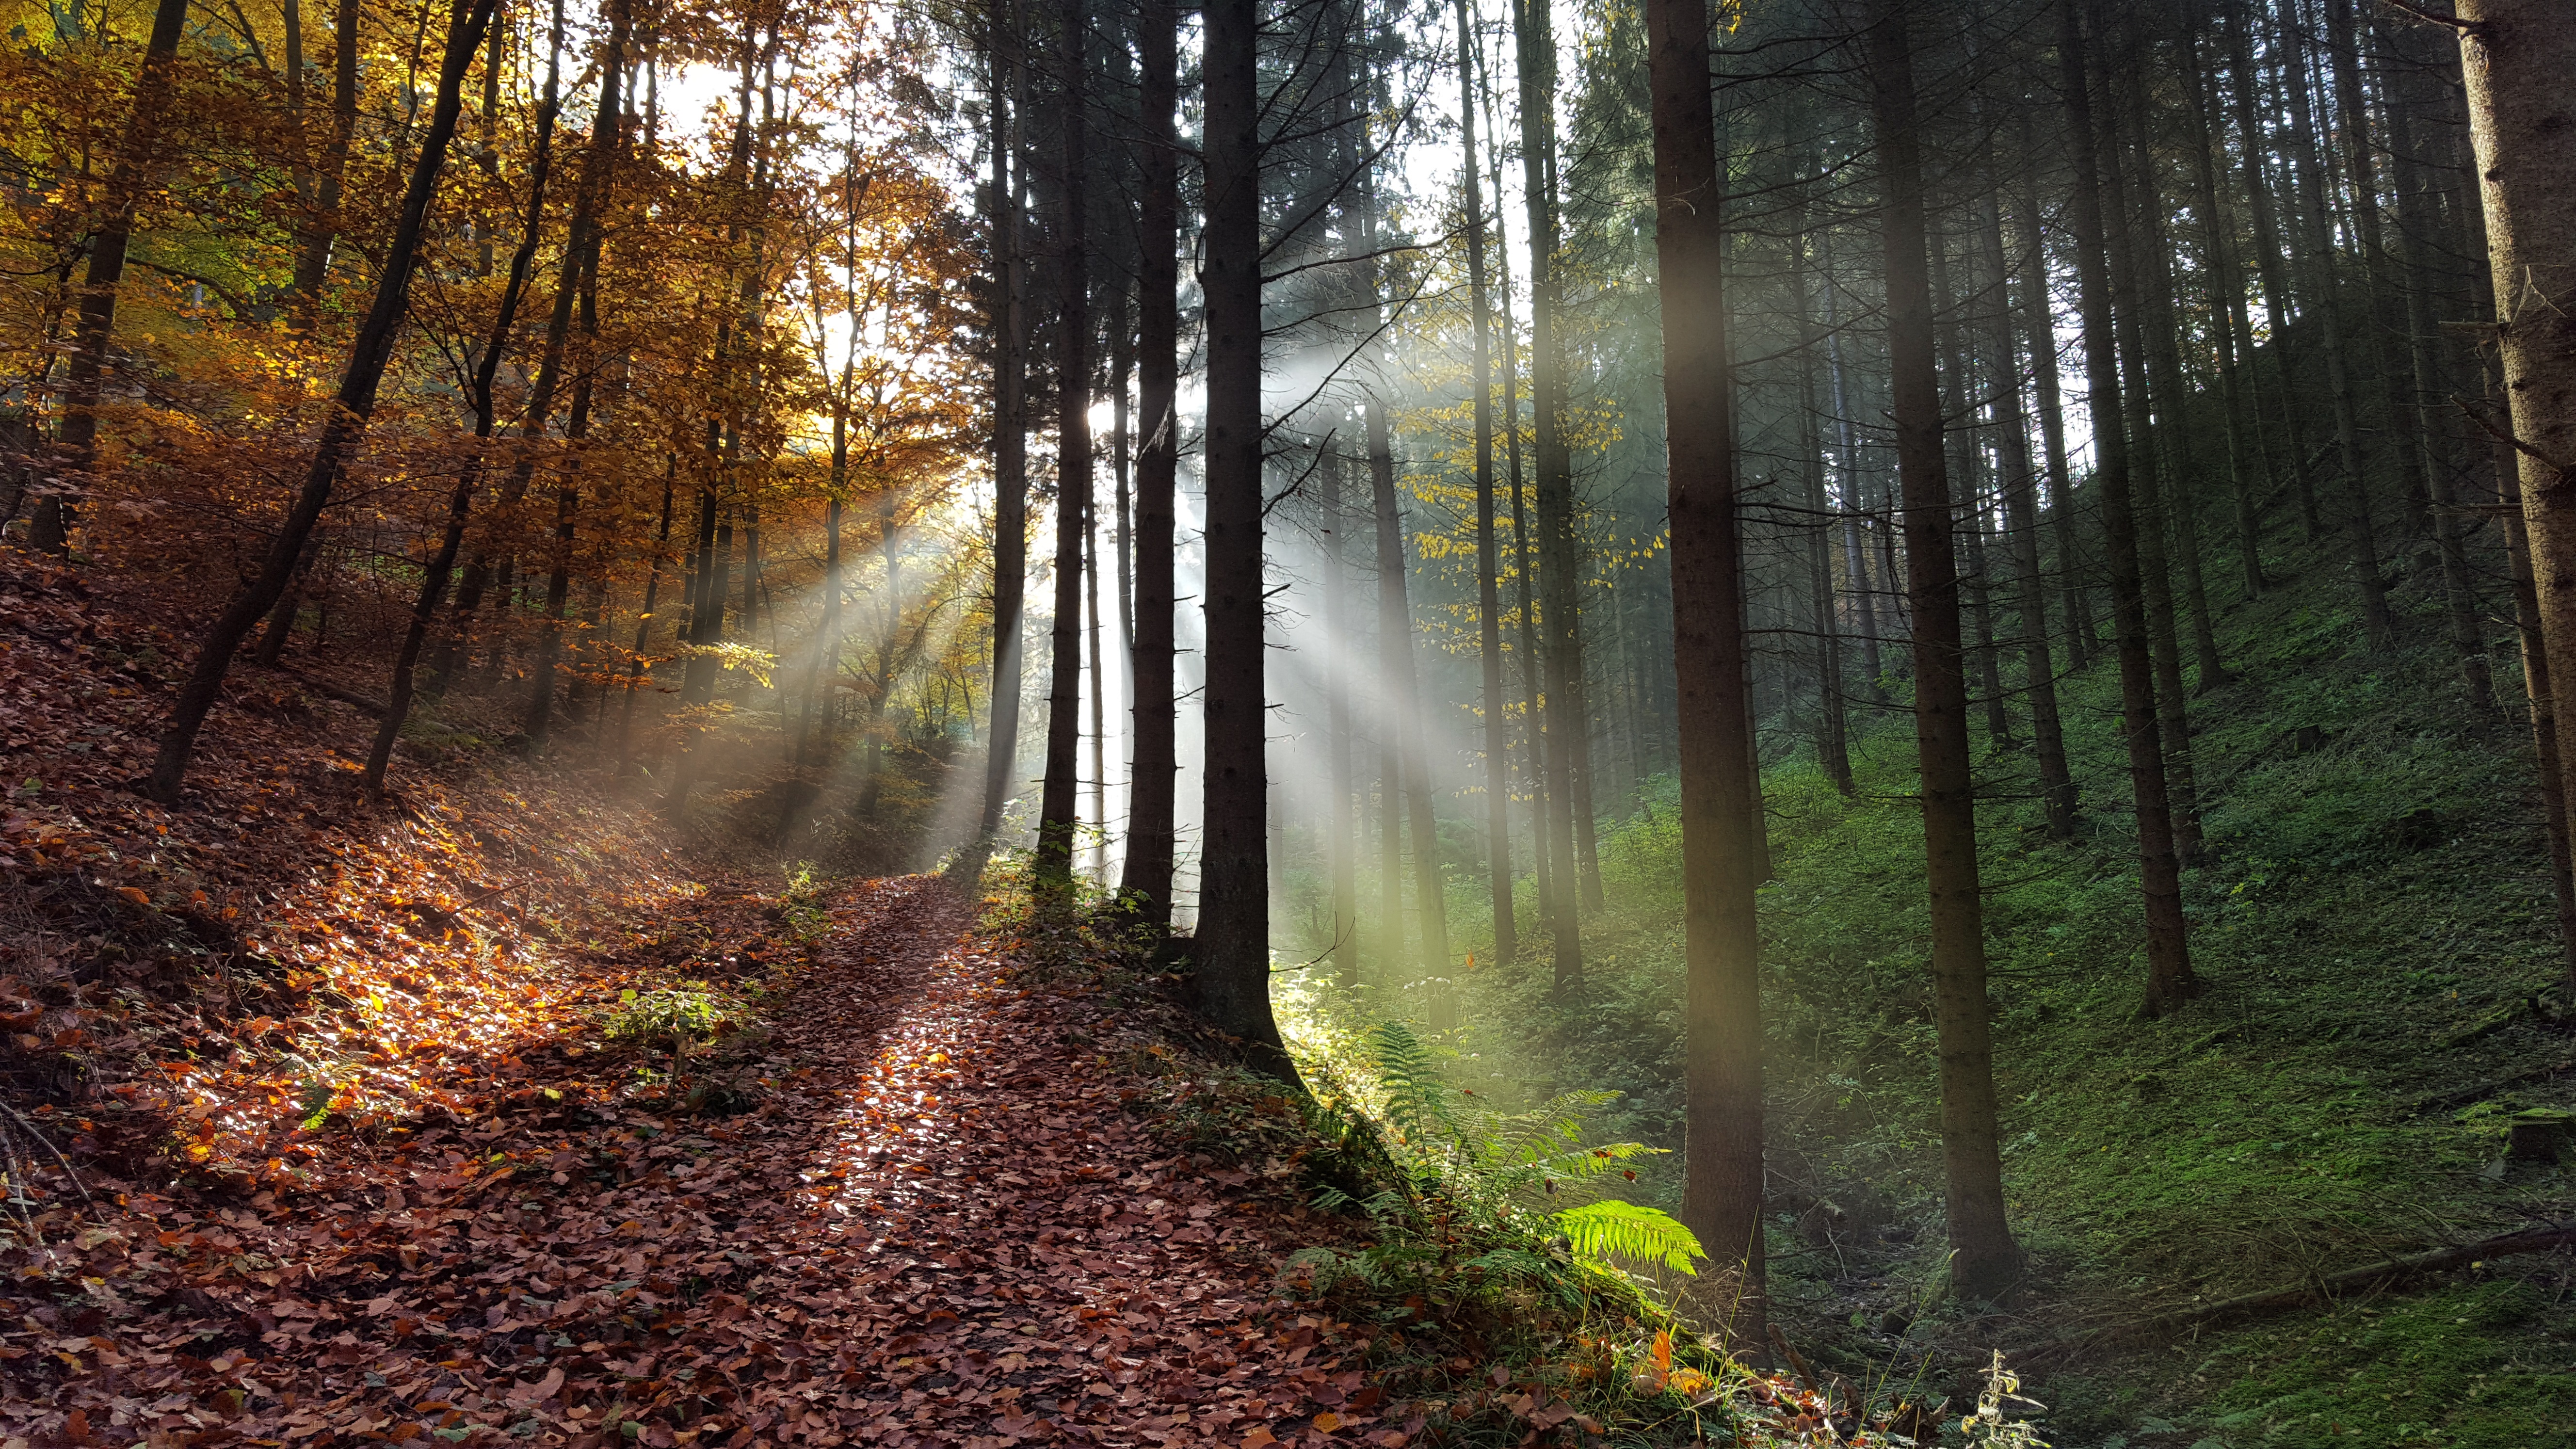
tree, nature, forest, wilderness, light, plant, mist, trail, sunlight, morning, leaf, atmosphere, mystical, green, jungle, autumn, season, rainforest, deciduous, woodland, habitat, ecosystem, glade, old growth forest, natural environment, atmospheric phenomenon, woody plant, temperate coniferous forest